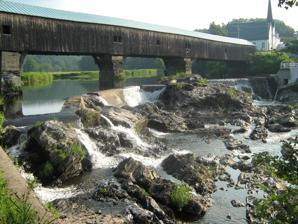
Building: Bath Covered Bridge
Country: United States of America
Year built: 1832
United States historic place Bath Covered Bridge U.S. National Register of Historic Places Bath Covered Bridge in 2010 Show map of New Hampshire Show map of the United States Location Off US 302 , NH 10 , Bath, New Hampshire Coordinates 44°10′1″N 71°58′2″W / 44.16694°N 71.96722°W / 44.16694; -71.96722 Area 0.3 acres (0.12 ha) Built 1832 ( 1832 ) Architectural style Burr truss NRHP reference No. 76000125 Added to NRHP September 01, 1976 The Bath Covered Bridge is a historic covered bridge over the Ammonoosuc River off US 302 and NH 10 in Bath, New Hampshire . Built in 1832, it is one of the state's oldest surviving covered bridges. It was listed on the National Register of Historic Places in 1976, and underwent a major rehabilitation in the 2010s. Description and history The Bath Covered Bridge is located on the west side of the village center of Bath, carrying West Bath Road over the Ammonoosuc River. The bridge has a total length of over 390 feet (120 m) and a roadbed that is just over 22 feet (6.7 m) wide. The bridge consists of four spans supported by Burr trusses , resting on stone piers and abutments, and is finished with vertical board siding. When originally built, it had only three spans, but when the bridge was raised in the 1920s, a third pier was added, as were laminated arches to strengthen the bridge. The bridge is the fifth to stand on this site, where a bridge has stood since at least 1794. That bridge was washed away by flooding in 1806, as were subsequent bridges in 1820 and 1826. The fourth bridge was destroyed by fire in 1830. The bridge serves a primarily rural residential population, and sees relatively little traffic. The bridge was closed to traffic in October 2012 for safety, structural, and cosmetic reasons. After 21 months and $3 million in repairs, it re-opened in August 2014. Bath Bridge, 2023 See also New Hampshire portal List of bridges documented by the Historic American Engineering Record in New Hampshire List of bridges on the National Register of Historic Places in New Hampshire List of covered bridges in New Hampshire National Register of Historic Places listings in Grafton County, New Hampshire References